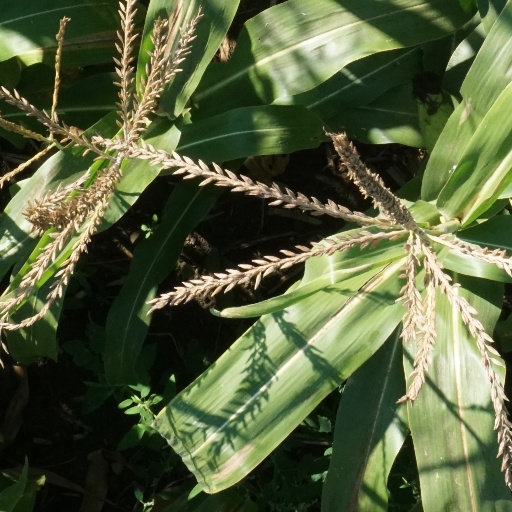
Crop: maize; corn